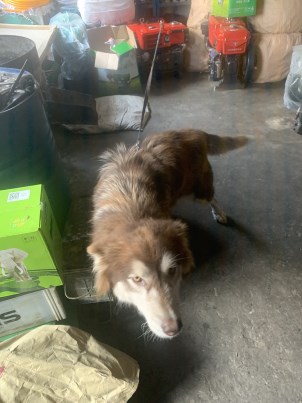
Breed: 1324-n000004-malamute